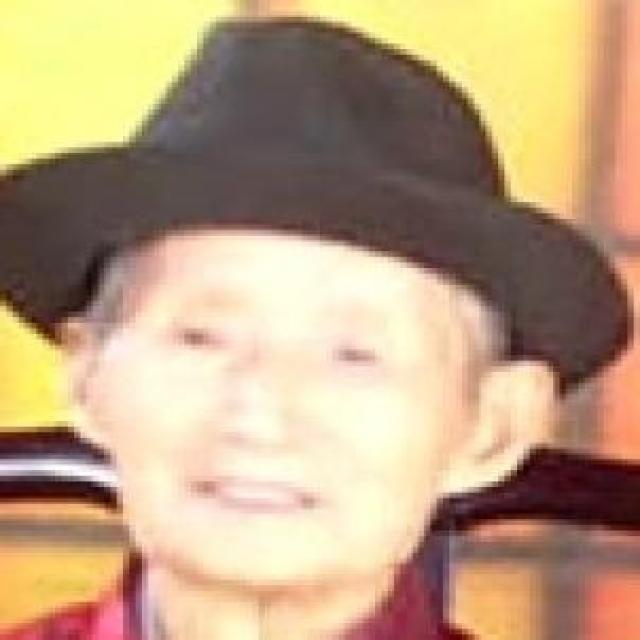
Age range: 65+